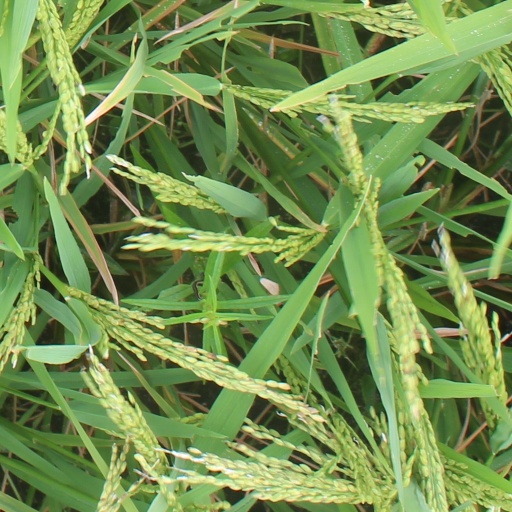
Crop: rice